Villa Etelinda

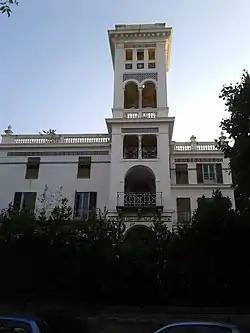

The Villa Etelinda is a villa of the 19th century located at 38 Via Romana in Bordighera, province of Imperia in Liguria. Originally named Villa Bischoffsheim, the house was renamed in 1896 as Villa Etelinda by Lord Claude Bowes-Lyon, 14th Earl of Strathmore and Kinghorne. The villa is part of the property protected by the Superintendent for Architectural Heritage and Landscape of Liguria.